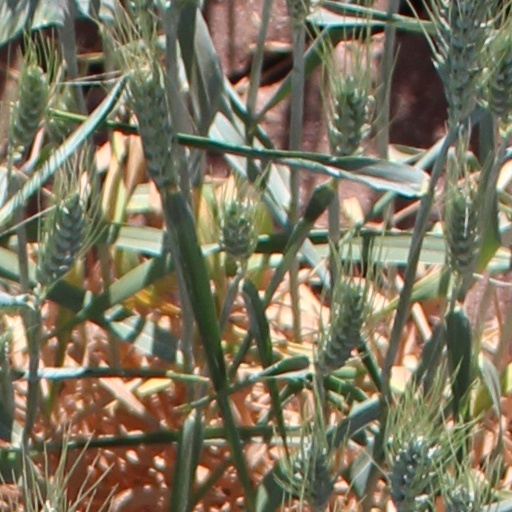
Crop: wheat